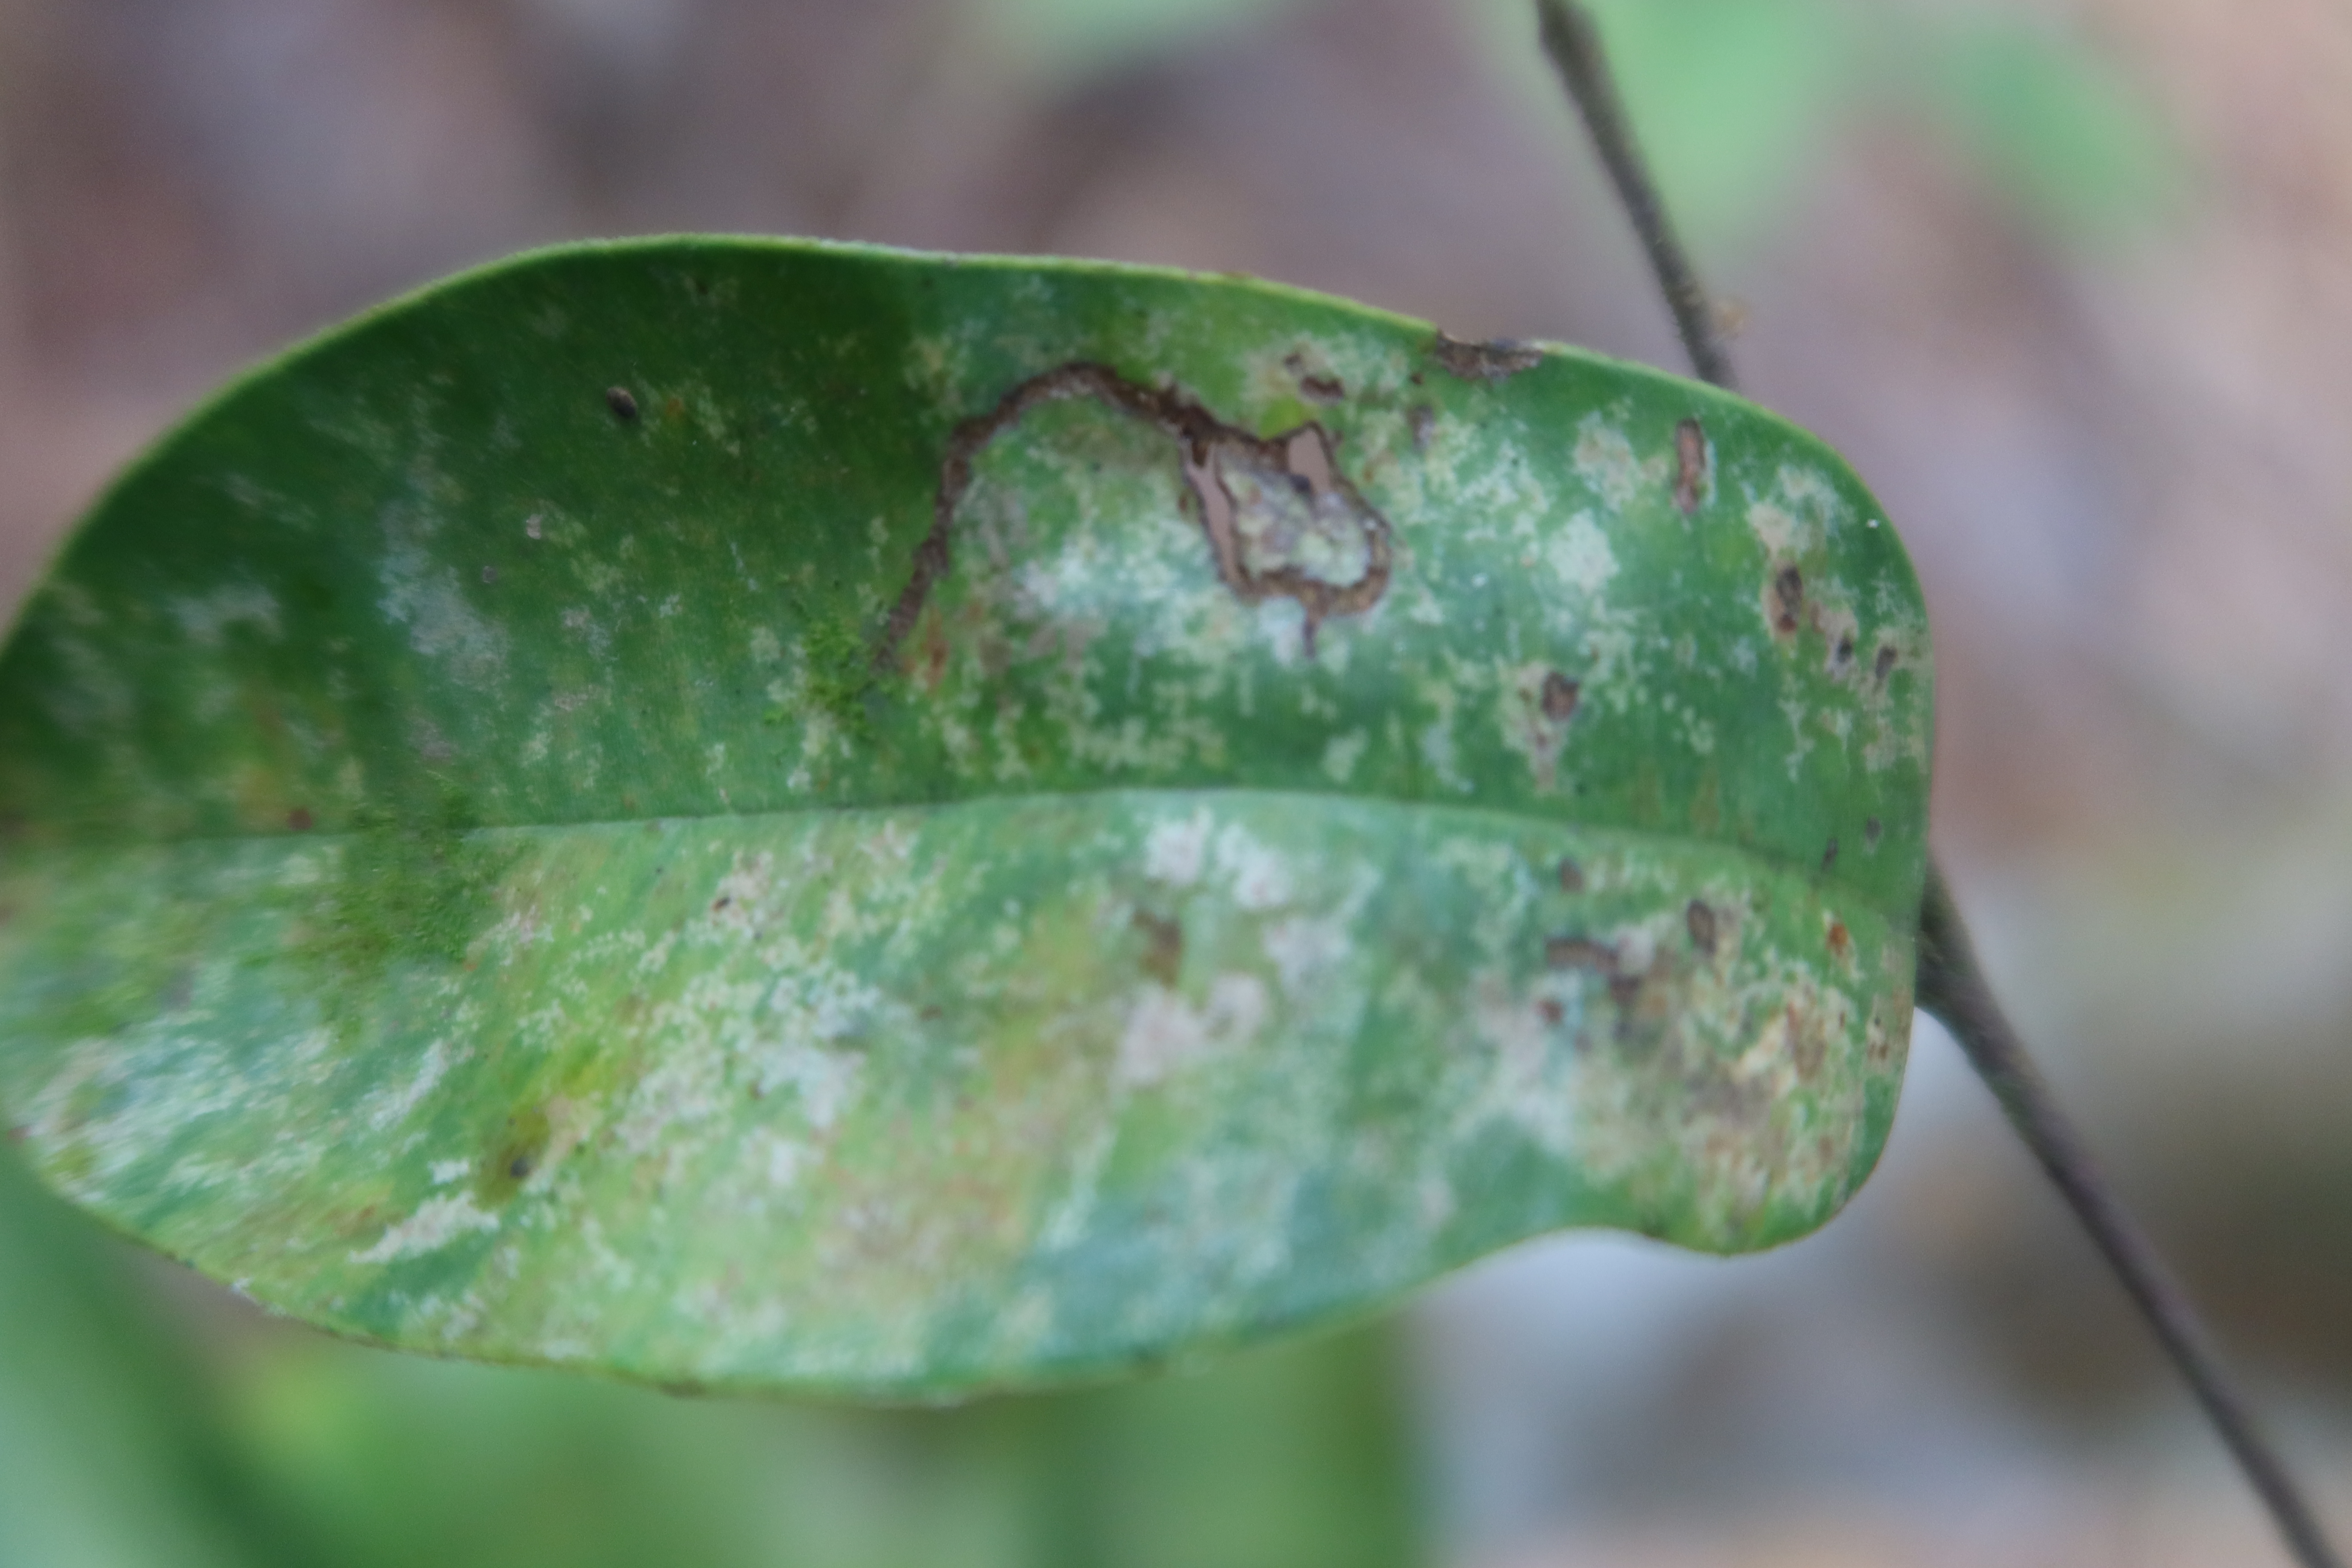
Label: Powdery mildew